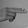
ASL letter: H